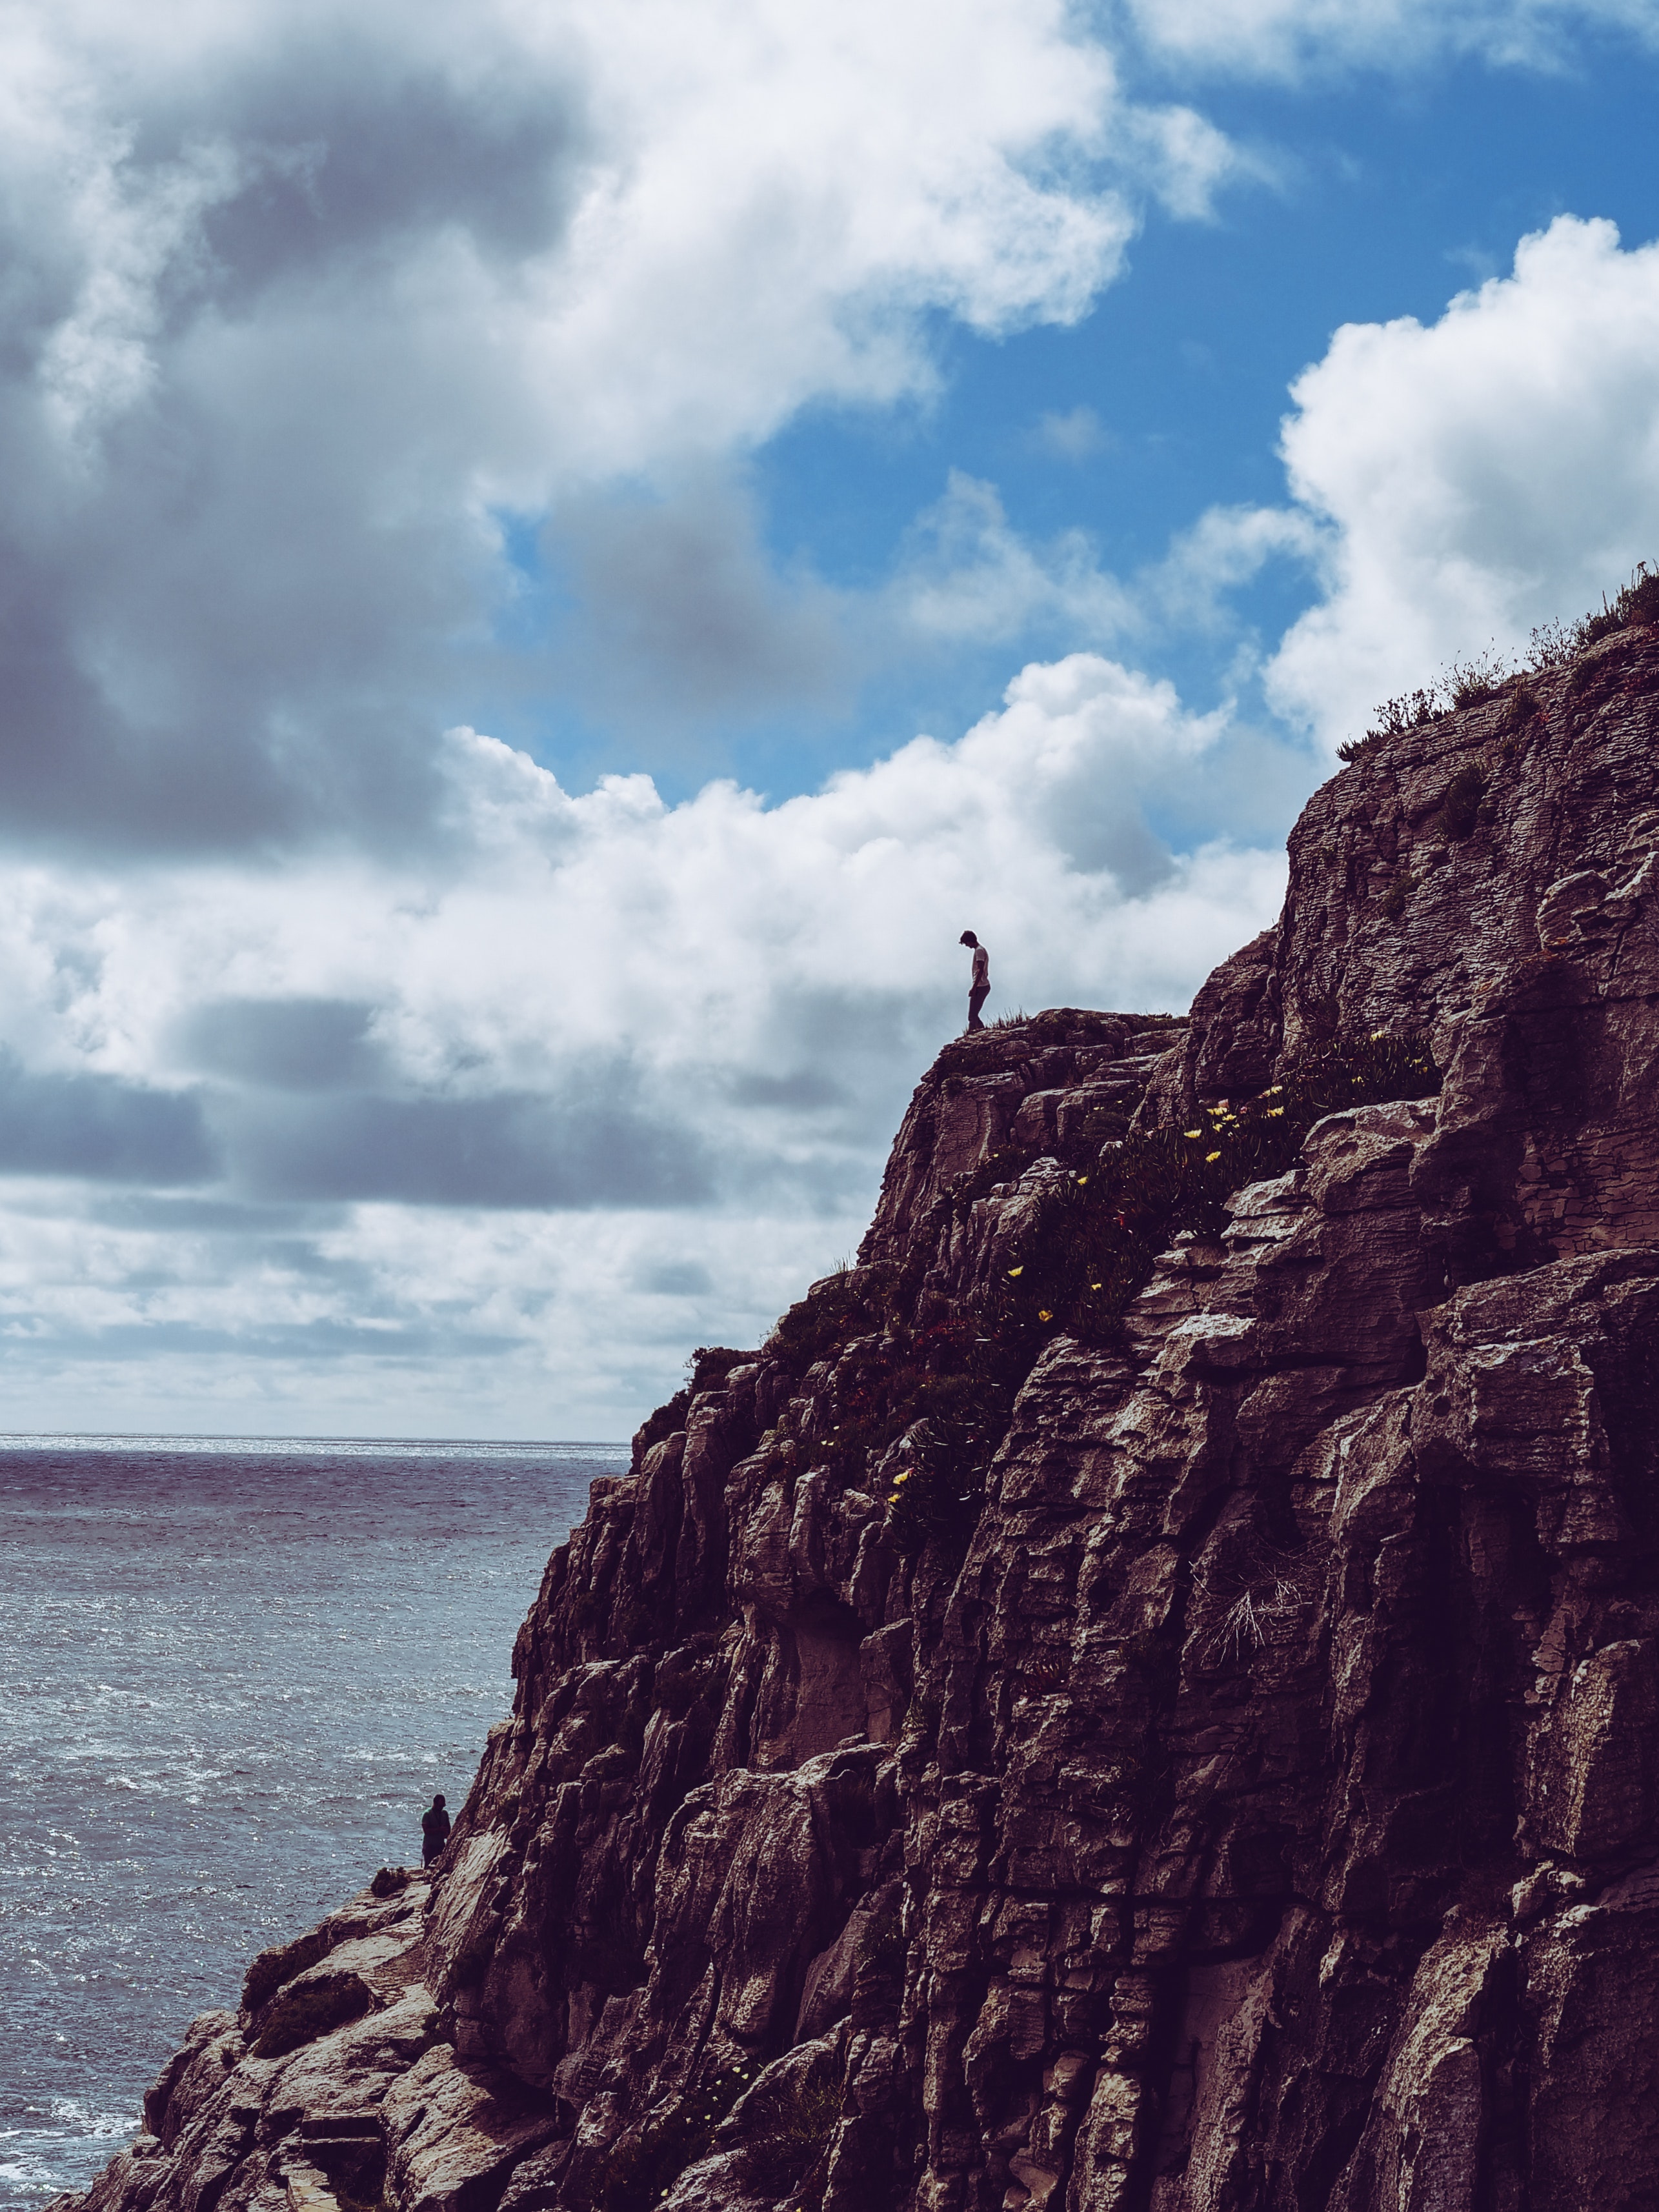
sky, cliff, sea, klippe, rock, ocean, cloud, coast, terrain, coastal and oceanic landforms, formation, promontory, headland, mountain, horizon, shore, geology, tourism, wave, cape, outcrop, vacation, beach, escarpment, wind wave